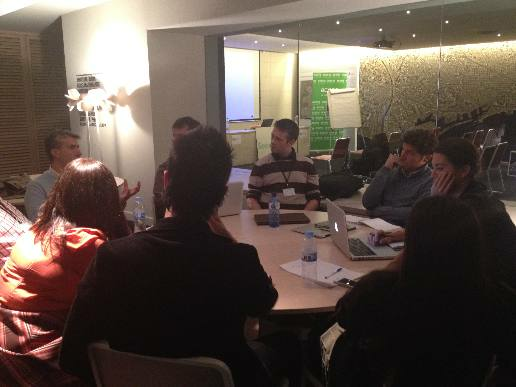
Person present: Yes